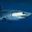
Label: shark